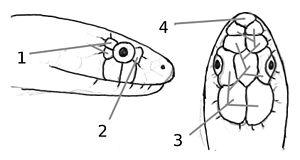
Coronella austriaca, la Coronelle lisse, est une espèce de serpents de la famille des Colubridae qui se rencontre de l'Europe à l'Asie Mineure. C'est une petite couleuvre gris à brun ou roussâtre qui mesure entre 50 et 70 cm de long. Ce serpent est diurne et actif du printemps à l'automne, et vit principalement dans les landes et les lisières de bois. Il n'est pas venimeux, et se nourrit principalement de lézards qu'il tue par constriction. La Coronelle lisse est ovovivipare, et donne naissance à généralement entre 3 et 9 petits à des fréquences variables suivant les régions. Elle est bien représentée dans une vaste zone géographique et n'est donc pas considérée comme menacée.